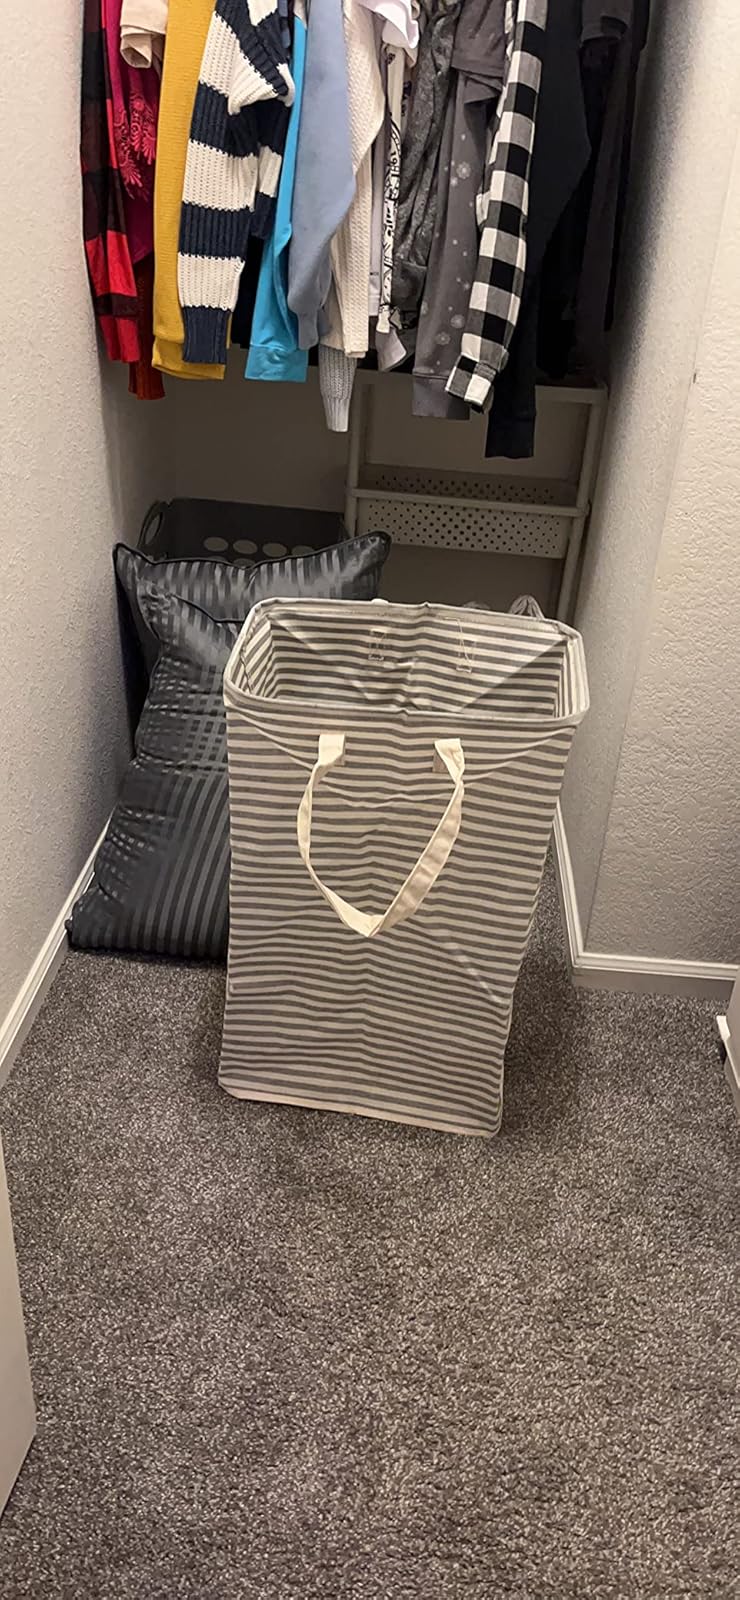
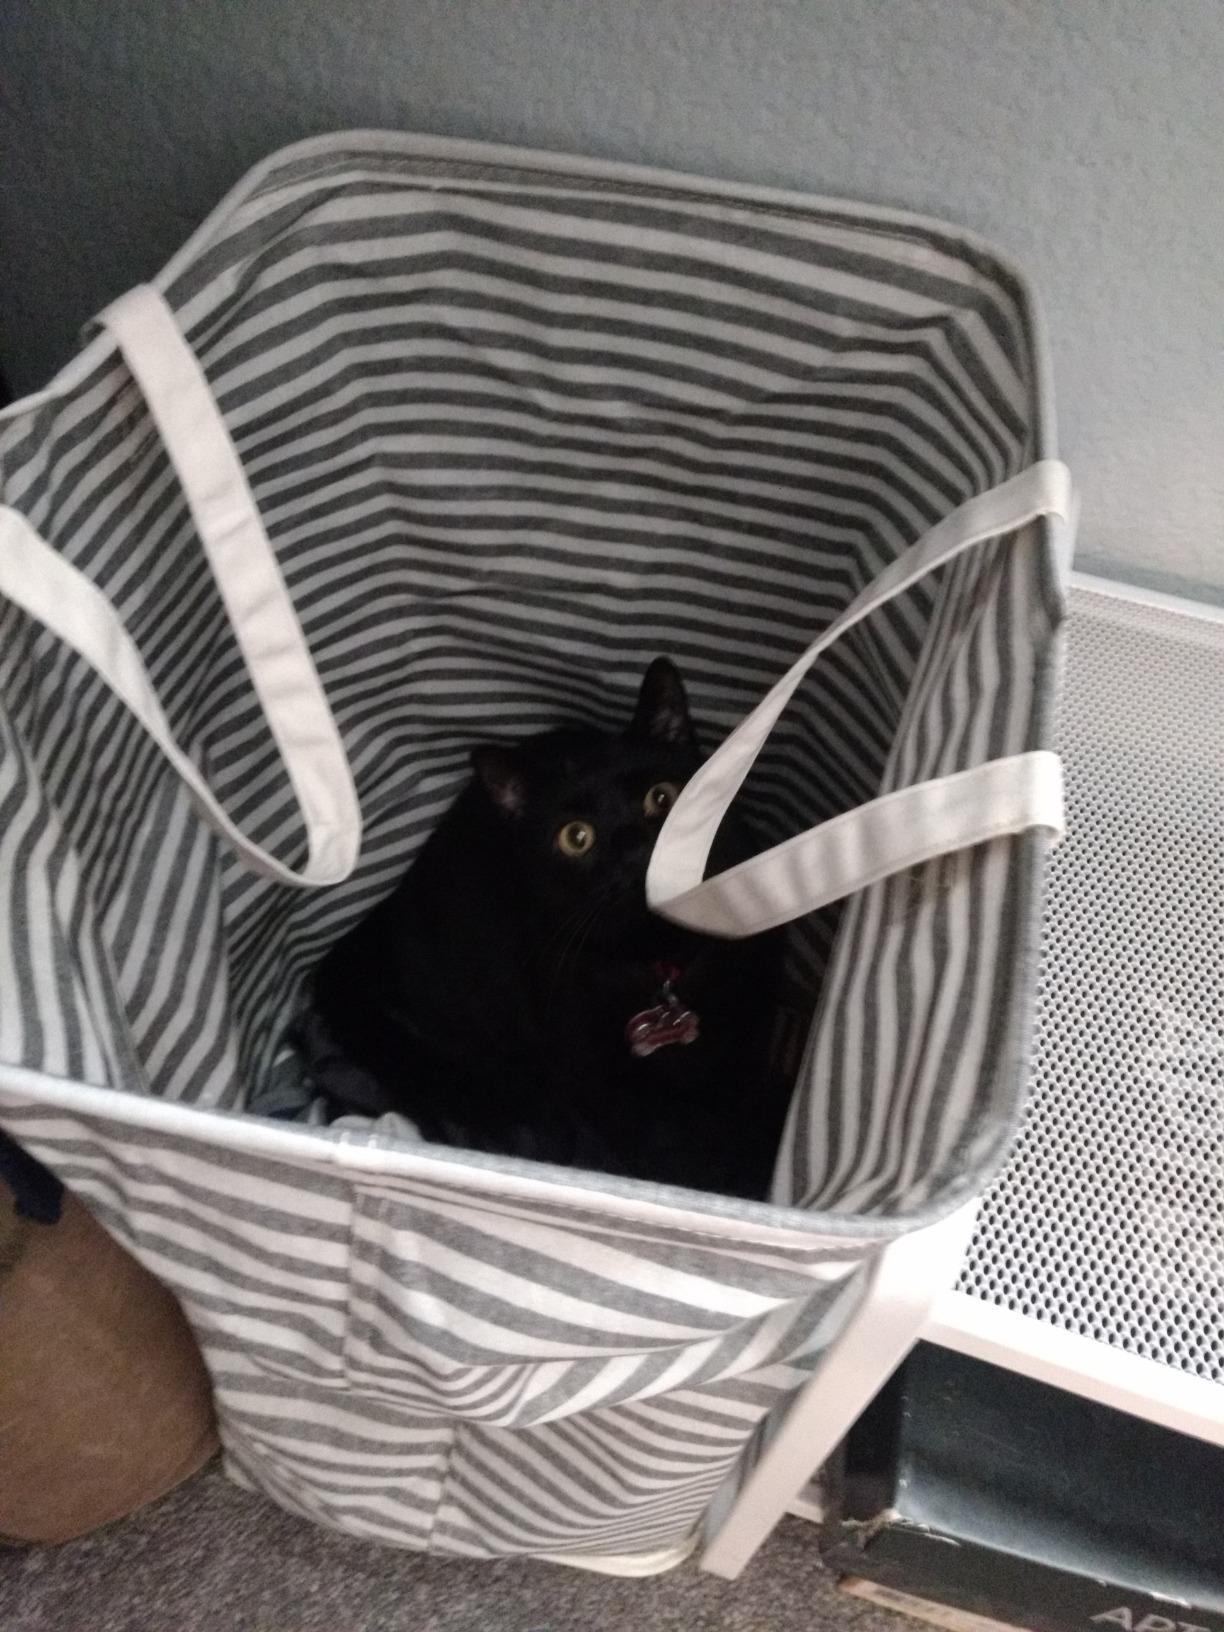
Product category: items_hamper
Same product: yes